Darnall's Chance

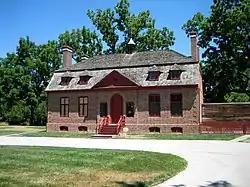
Darnall's Chance in July, 2007

Darnall's Chance, also known as Buck House, Buck-Wardrop House, or James Wardrop House, is a historic home located at 14800 Governor Oden Bowie Drive, in Upper Marlboro, Prince George's County, Maryland, United States.